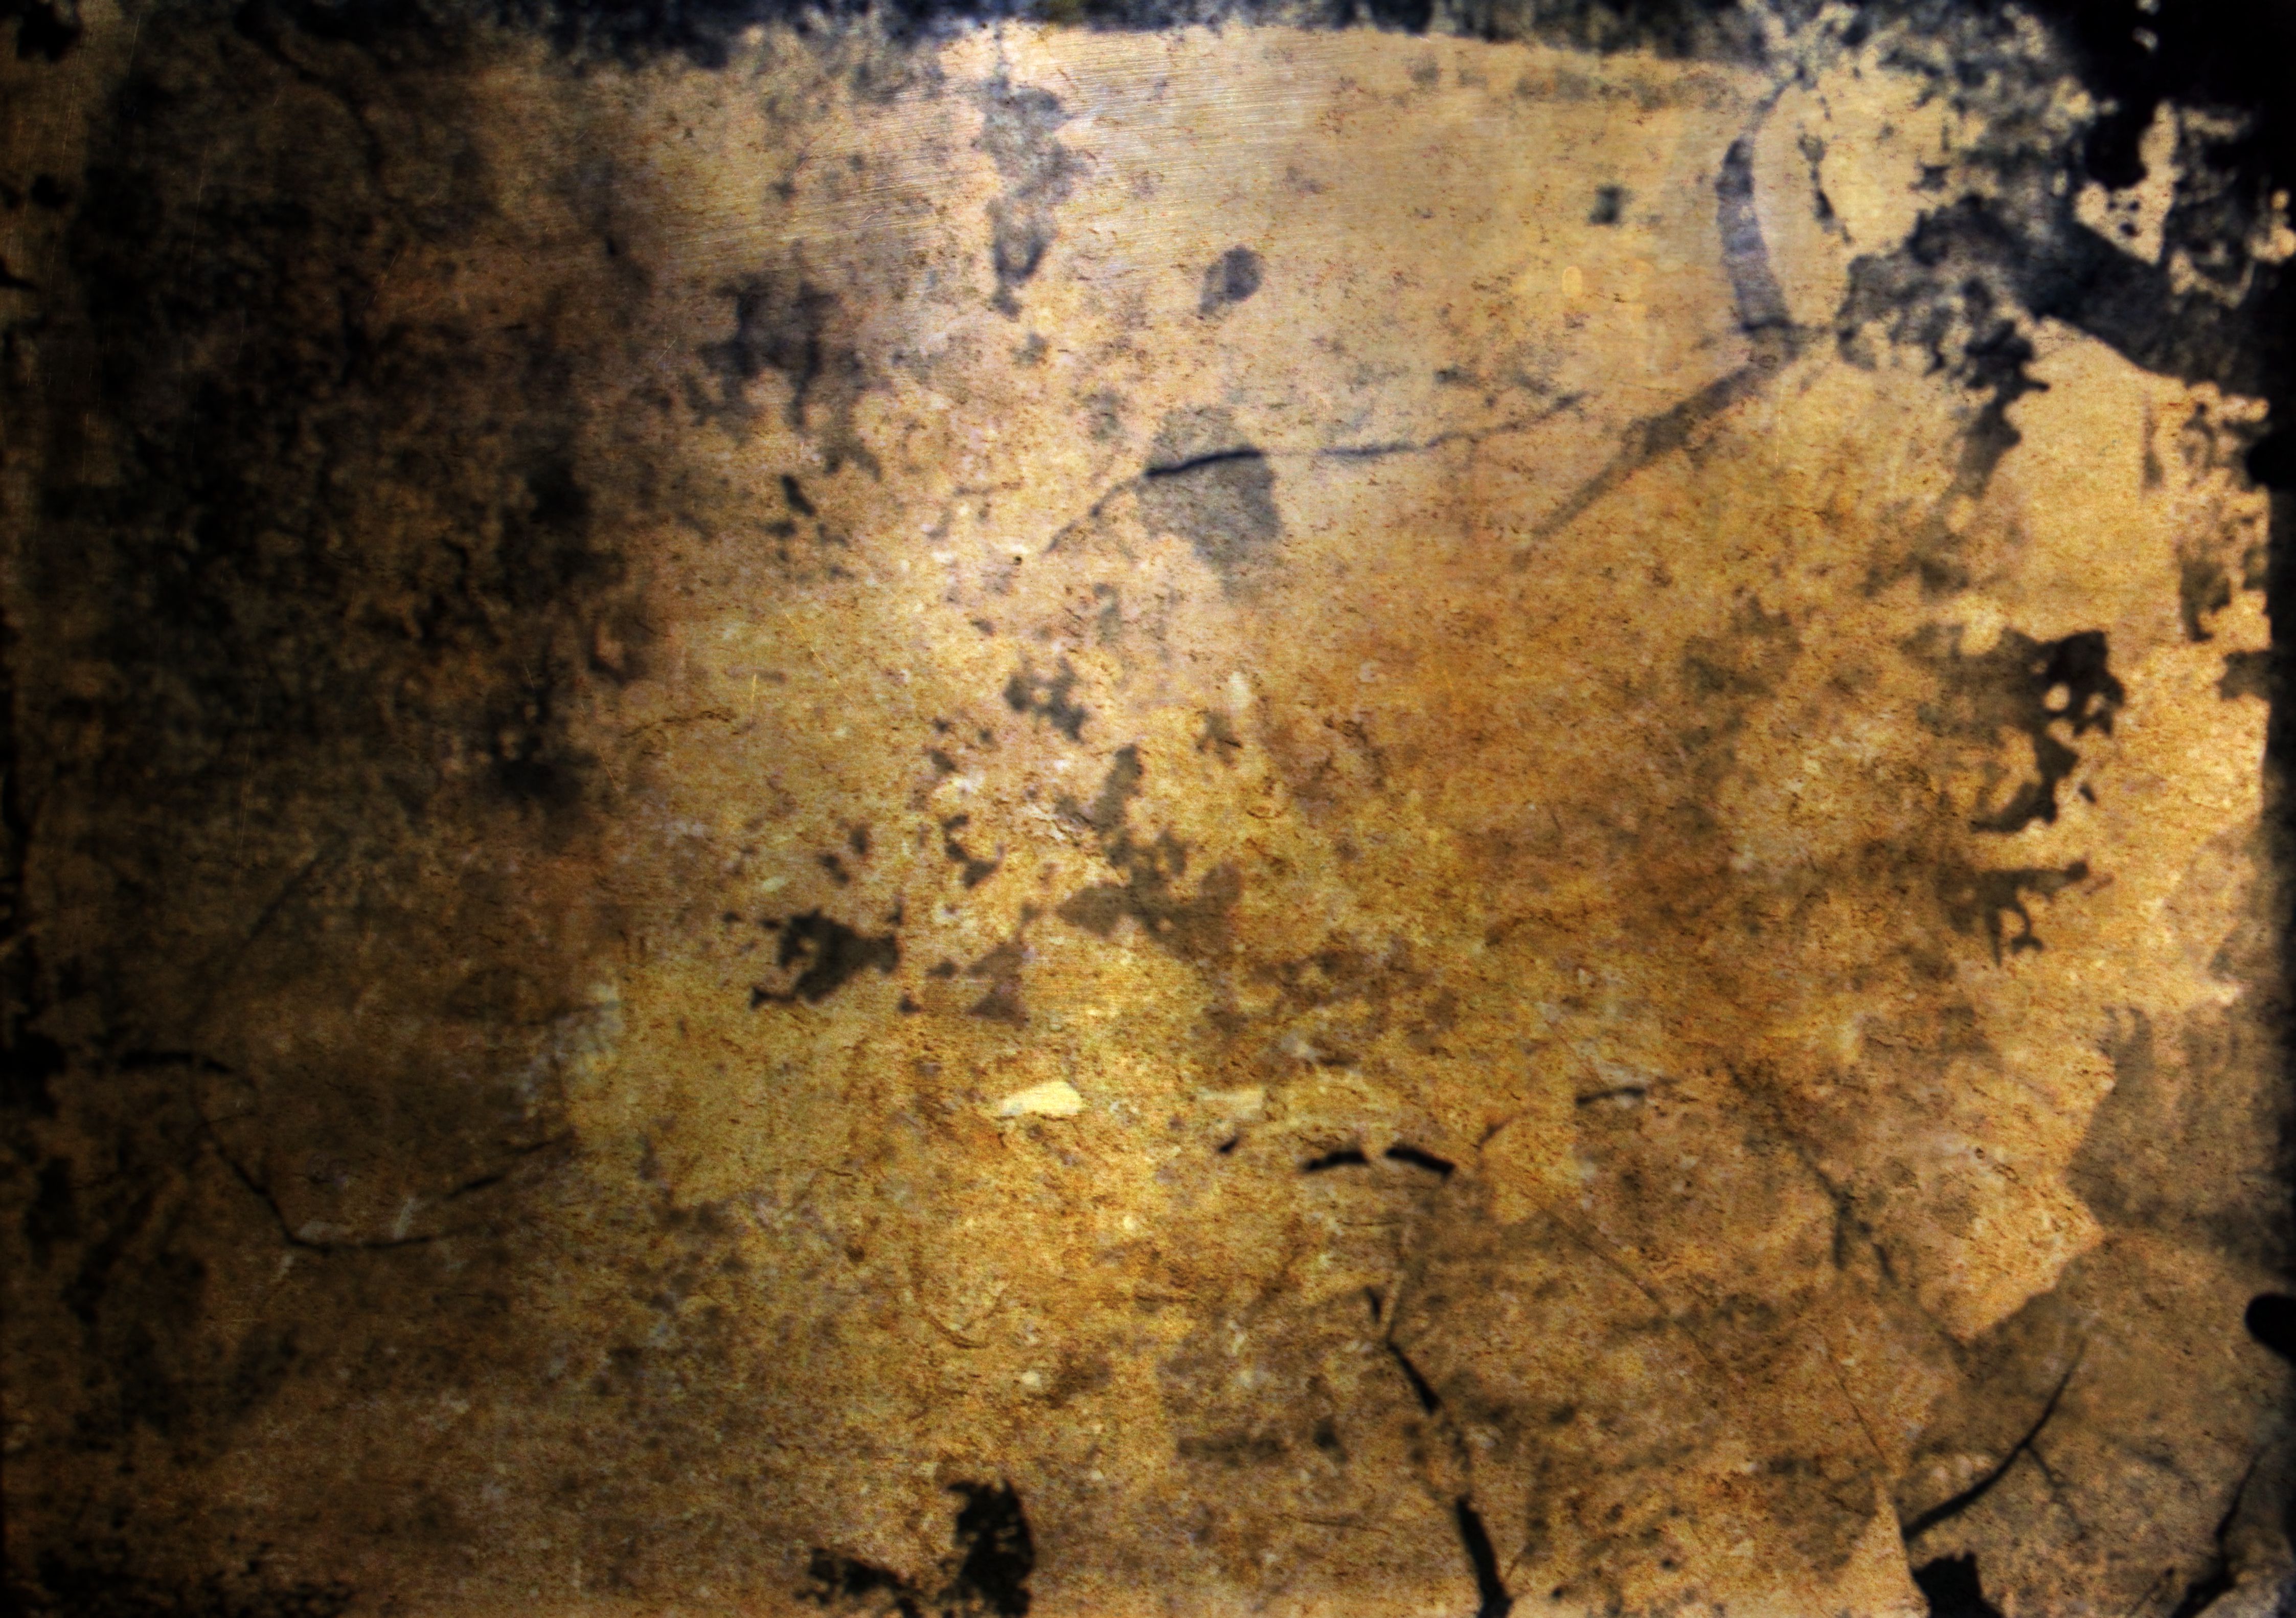
texture, wall, formation, cave, soil, material, free, uglyduckling, ancient history